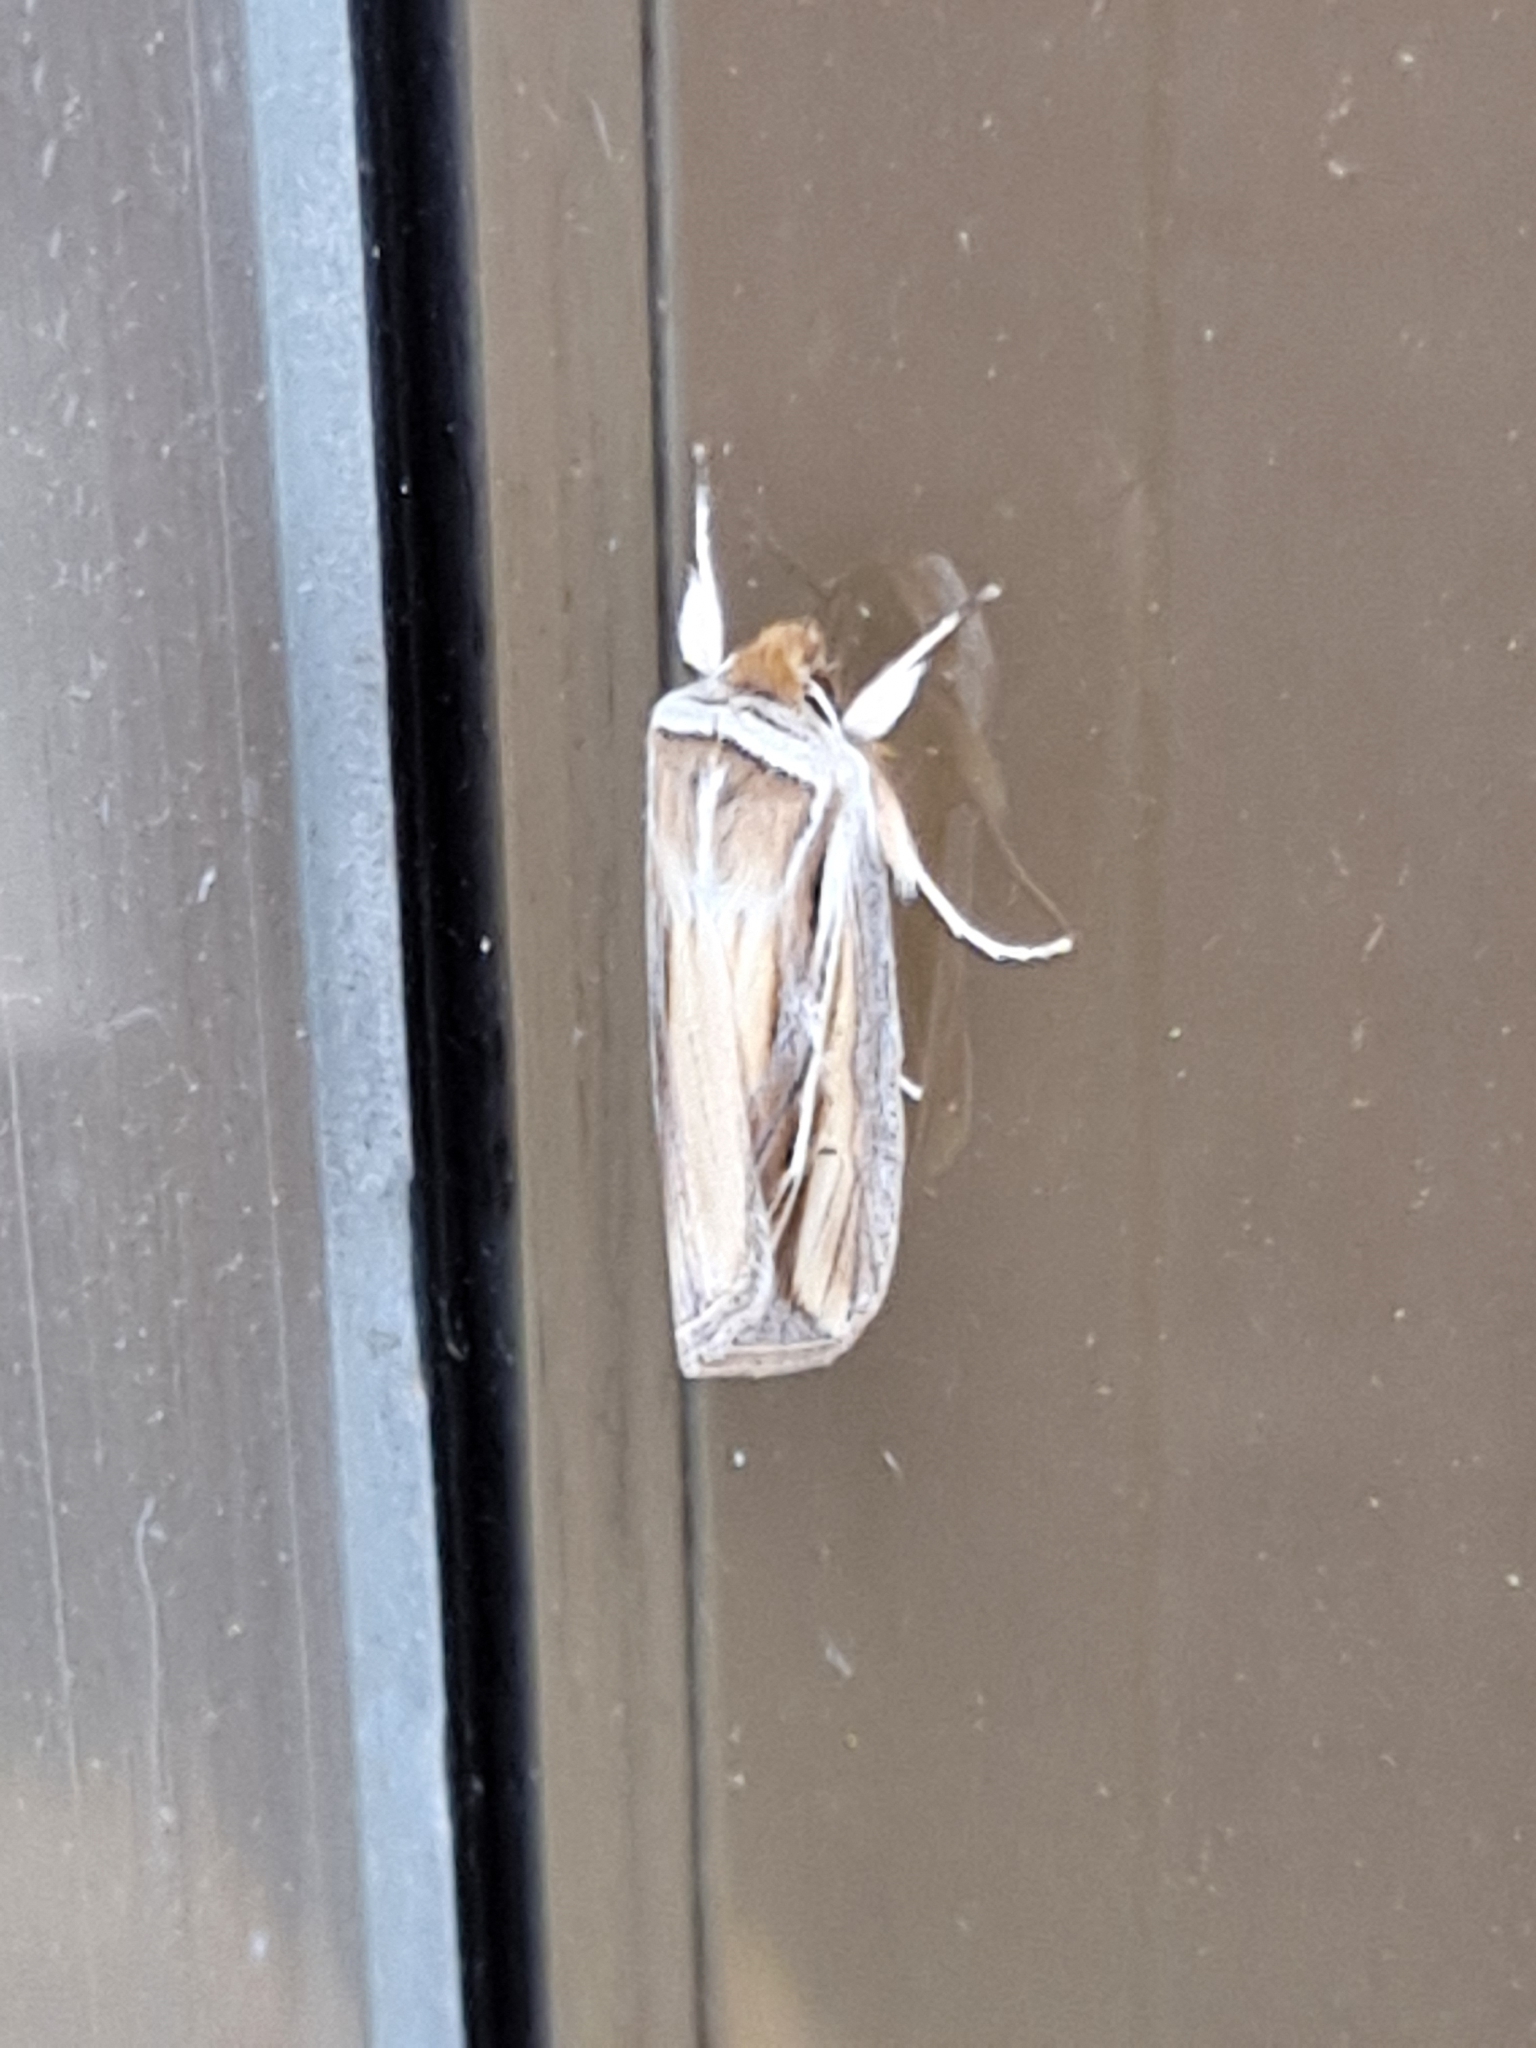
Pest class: wheathead_armyworm_Dargida_diffusa